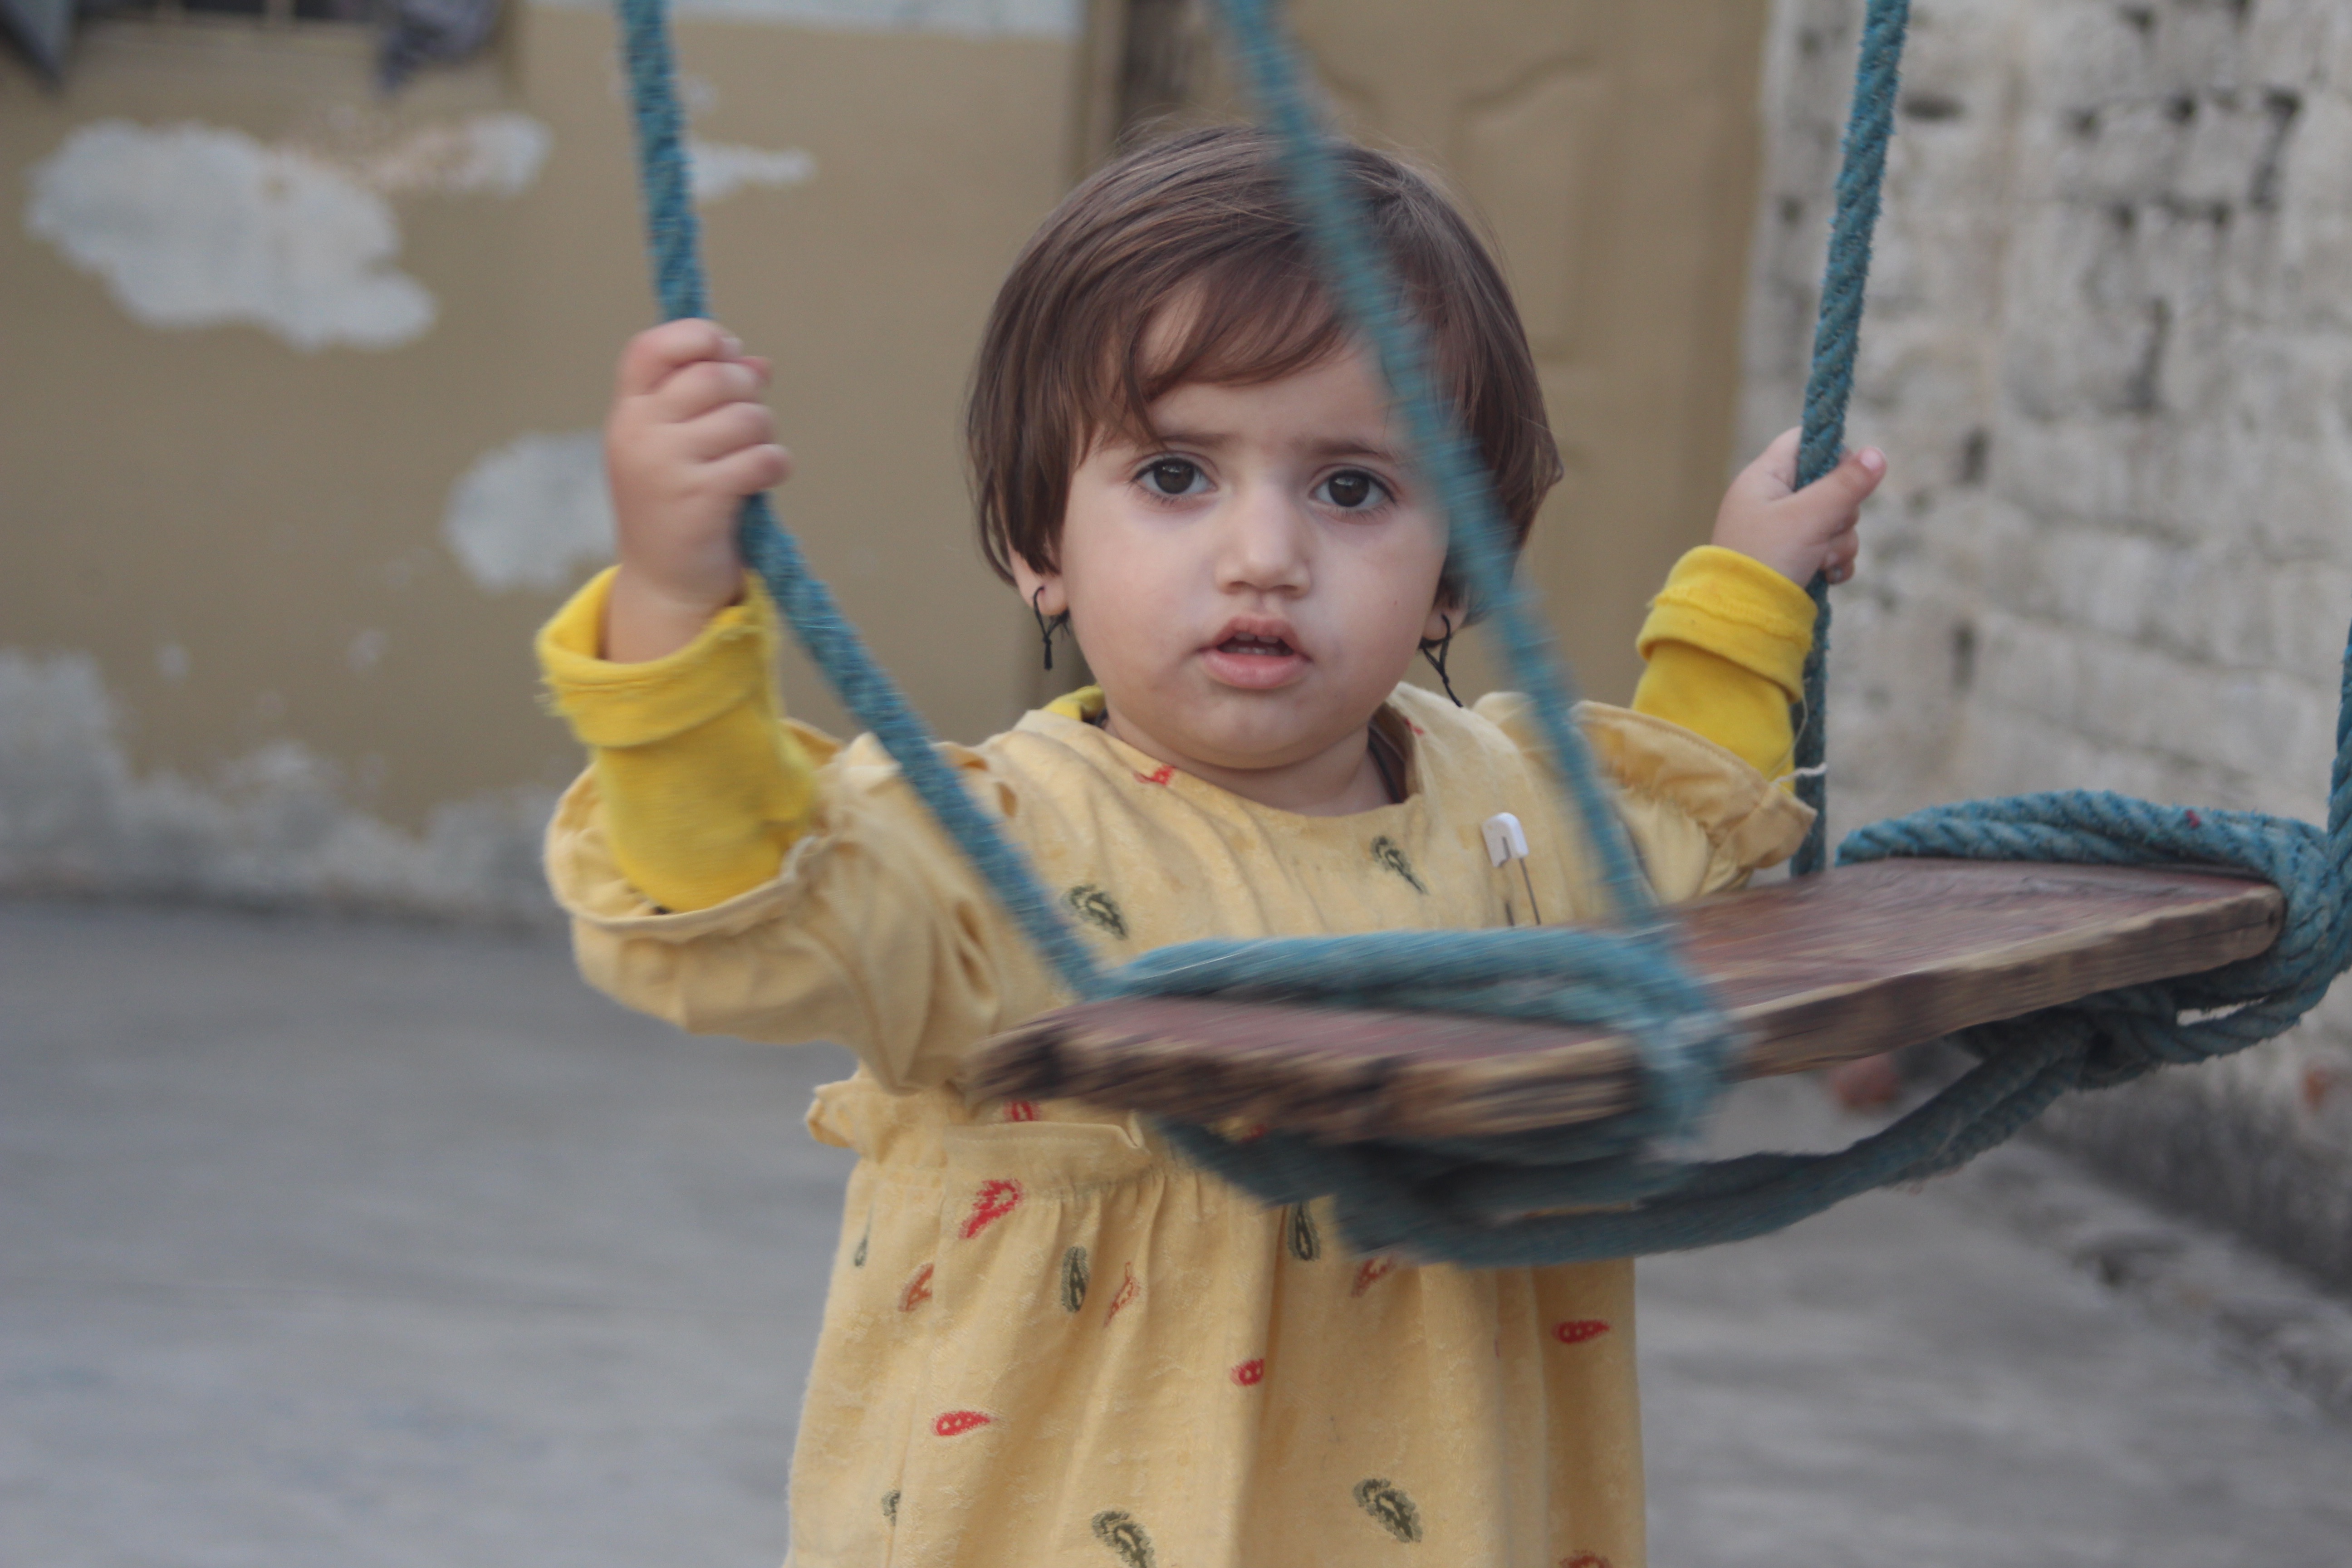
person, play, child, clothing, infant, toddler, human positions